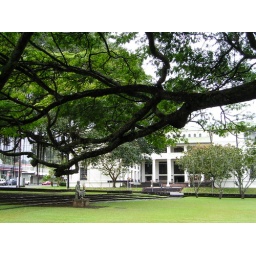
kalakaua park in downtown hilo across from main post office / federal court house